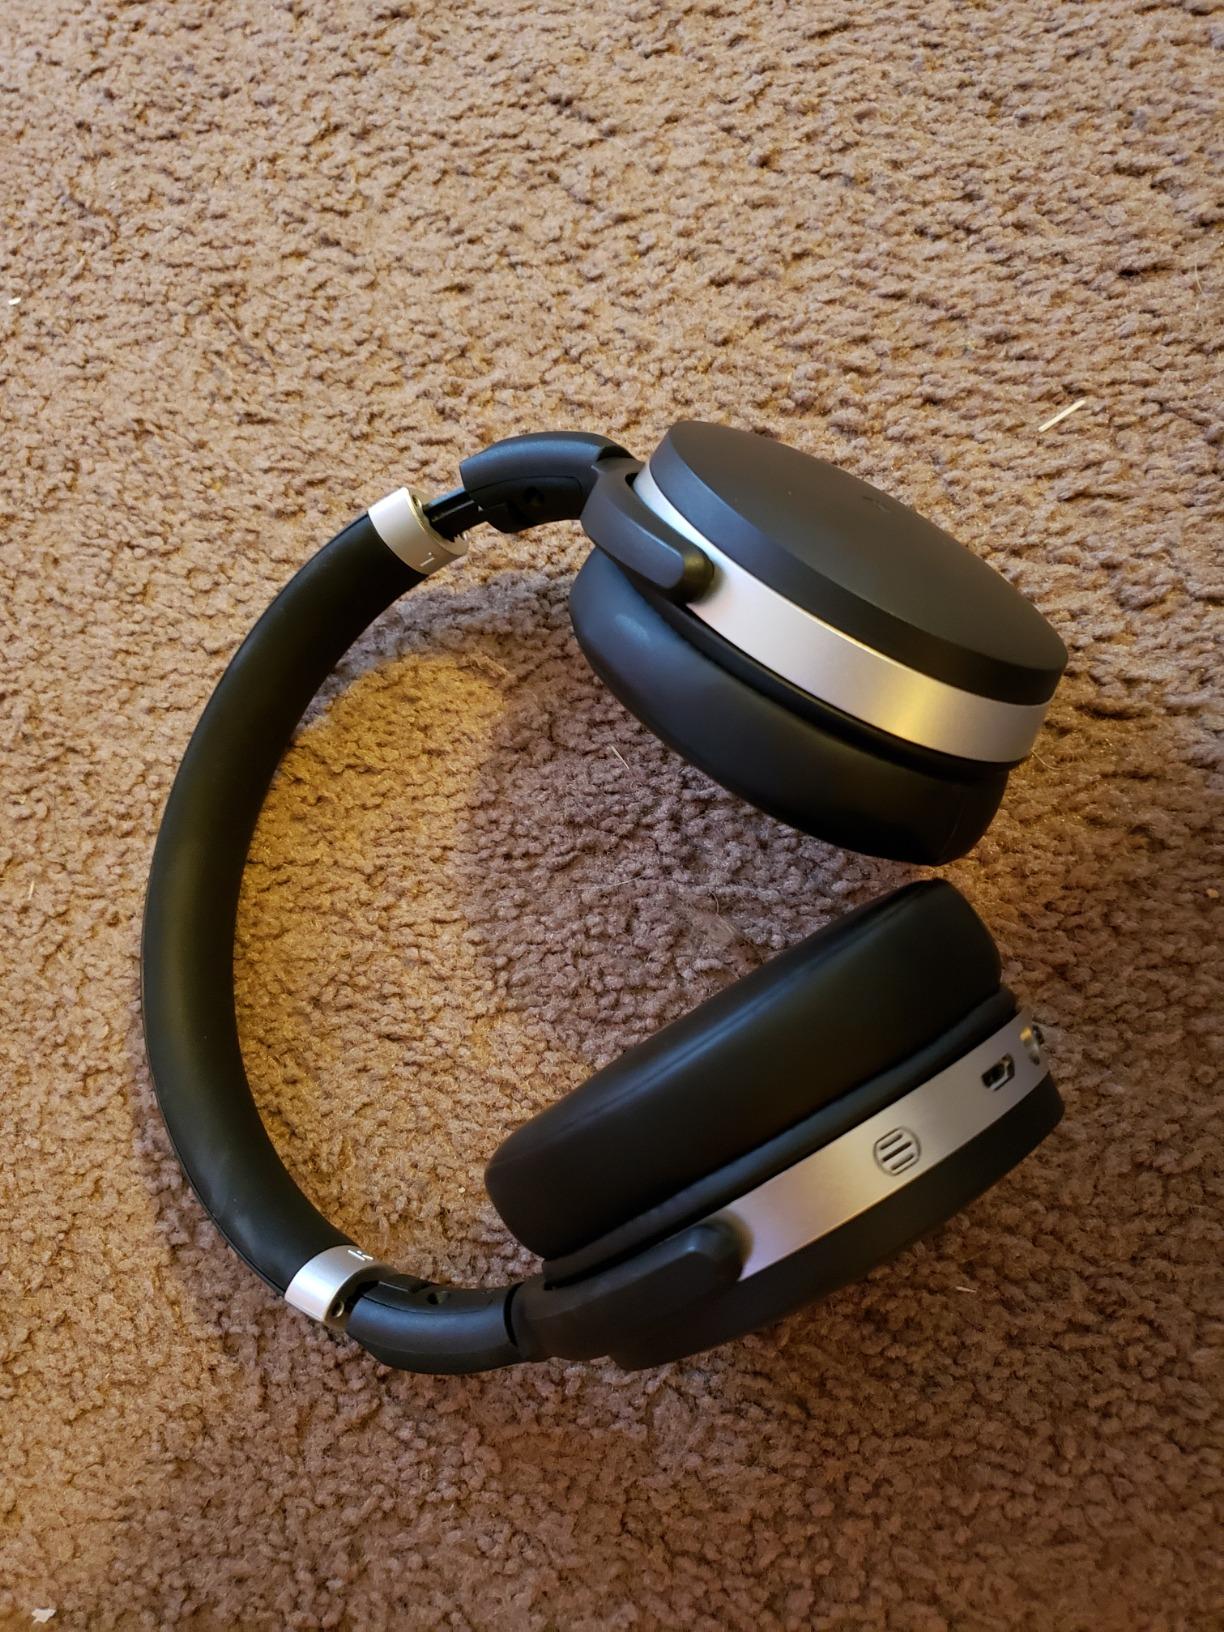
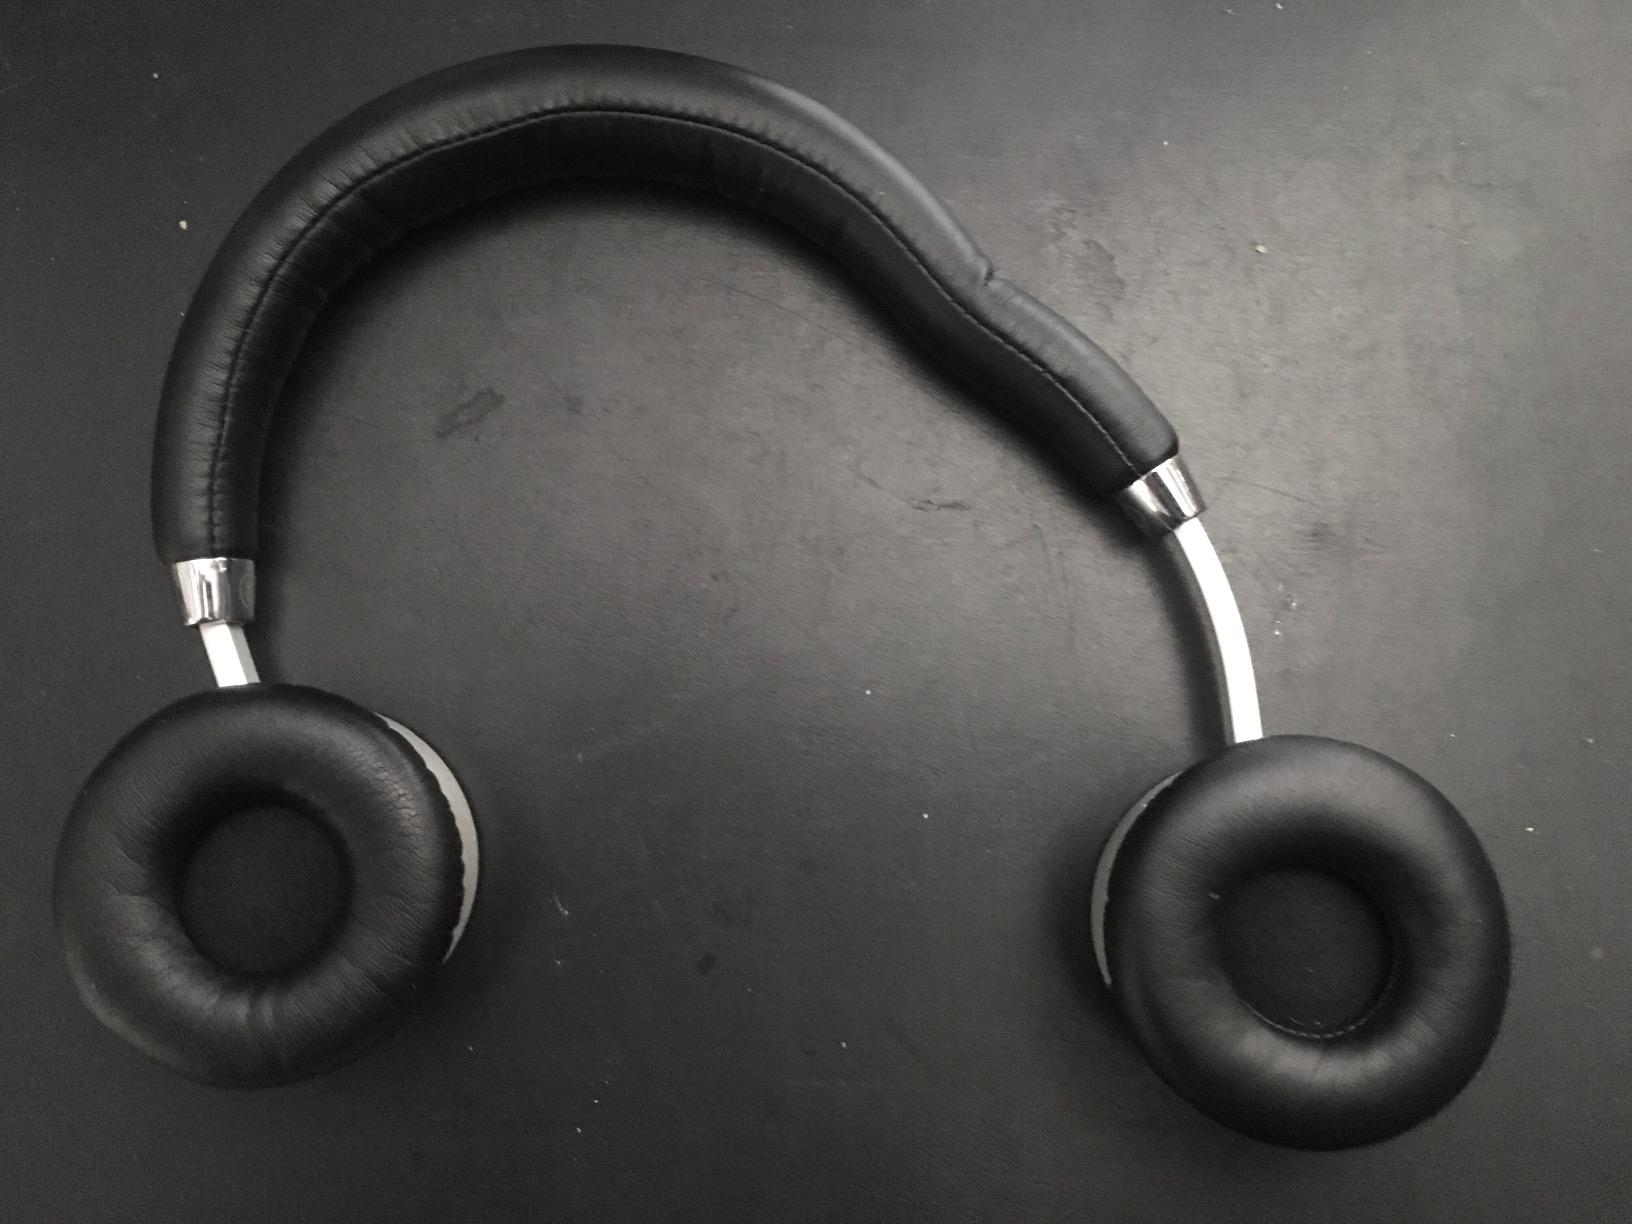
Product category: headphones
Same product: no